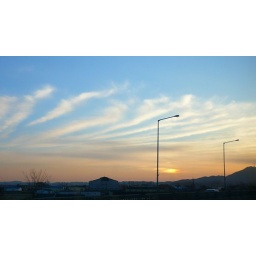
a nice sky in our last afternoon in seoul, as seen from the bus ride to the airport